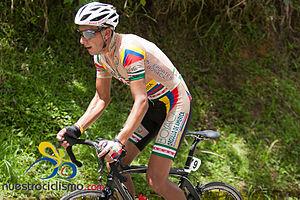
Daniel Rincón est un coureur cycliste colombien. Actif des années 1990 à 2010, il a été champion de Colombie sur route en 2001 et champion panaméricain sur route l'année suivante. Son frère Oliverio a également été cycliste professionnel